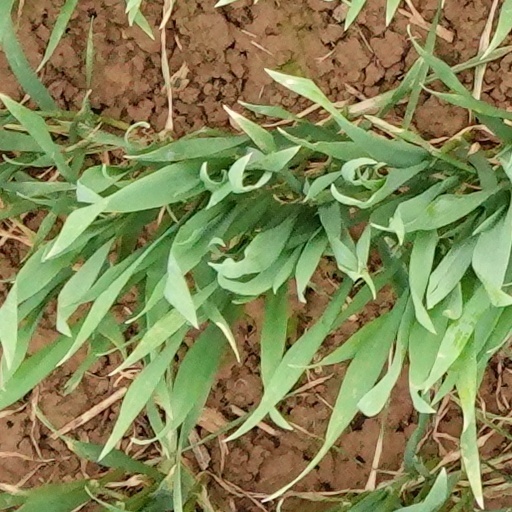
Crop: wheat